Buick Regal

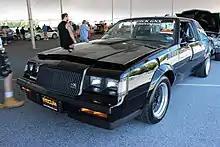
1987 Buick GNX

In 1978, the first turbocharged Regal was introduced as the Regal Sport Coupe. Turbo versions were originally offered with either a two- or a four-barrel carburetor and , but the two-barrel option was removed for 1979. Meanwhile, the four-barrel's maximum output increased to . Power remained unchanged until 1982, when it increased to and then in 1983, when the Sport Coupe was replaced by the Regal T-Type.